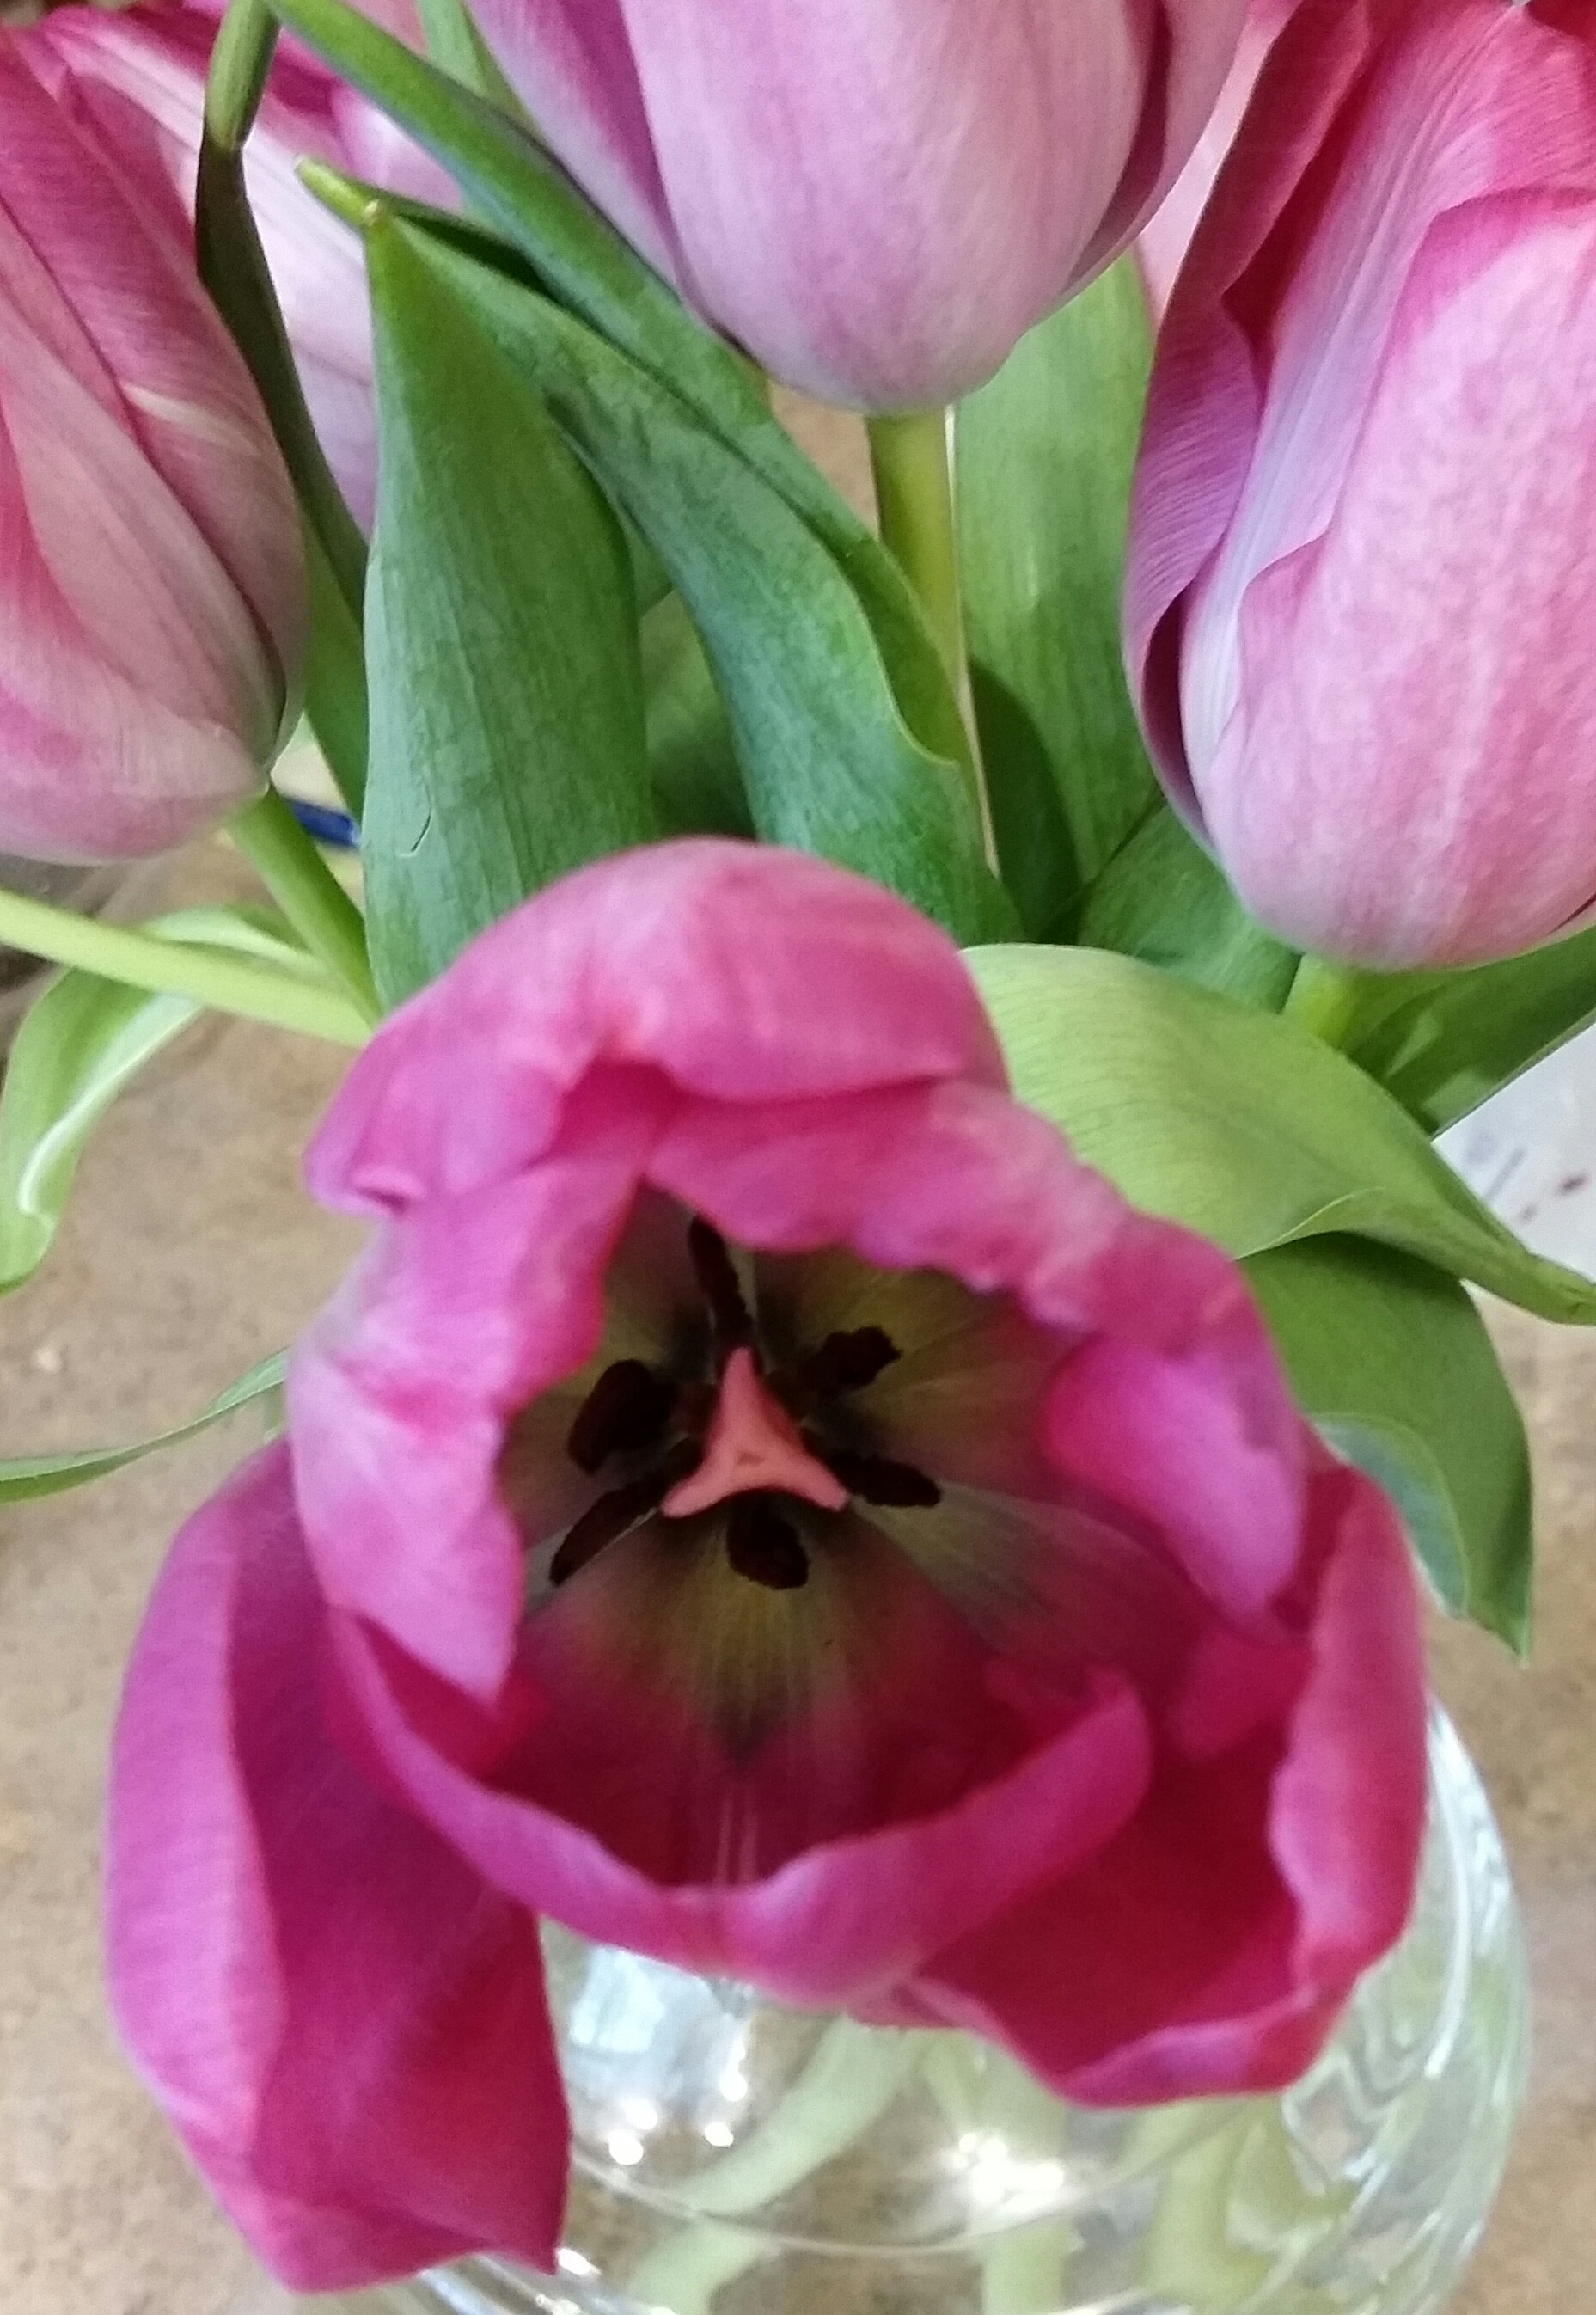
nature, blossom, plant, leaf, flower, petal, tulip, bouquet, green, color, fresh, pink, floristry, peony, flowering plant, flower bouquet, lily family, land plant